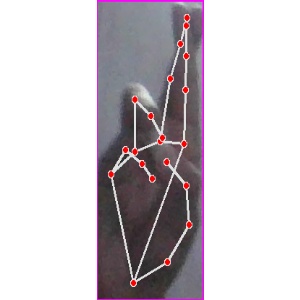
अक्षर: र